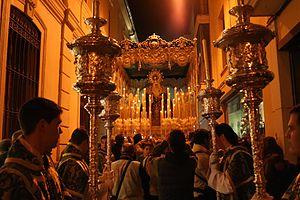
Fiesta de Interés Turístico Nacional est le nom honorifique donné aux événements et aux fêtes qui se déroulent en Espagne dans un intérêt plutôt touristique.